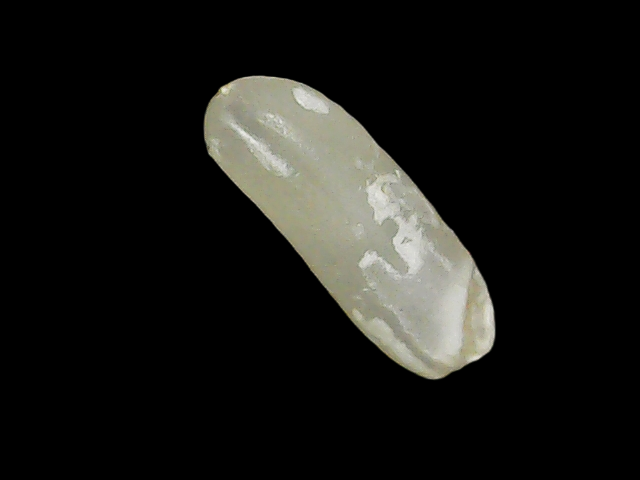
Rice variety: Binadhan7